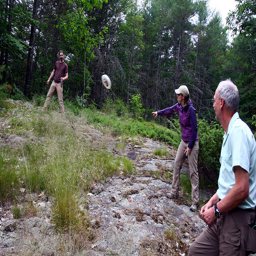
A woman throws a frisbee to a man in the woods.
Three people playing Frisbee in a clearing surrounded by trees..
Three men in the woods with an object sailing through the air between two.
A picture of people playing frisbee on a hill.
A woman is throwing a frisbee to a man in a rocky field.